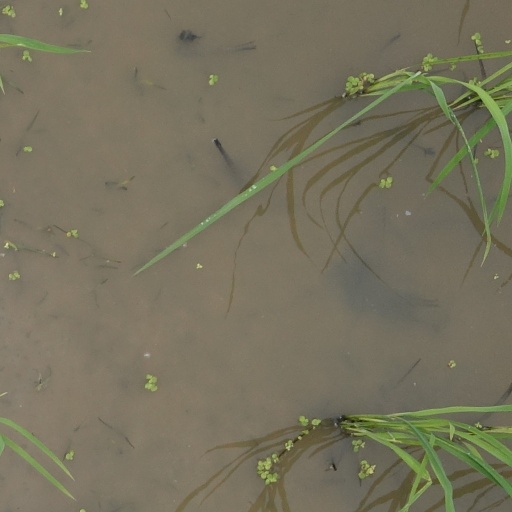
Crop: rice